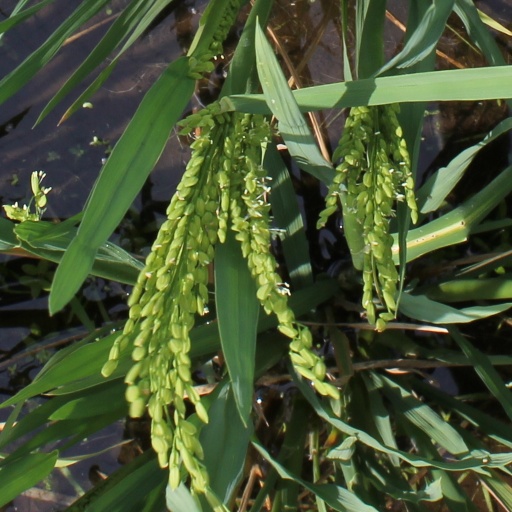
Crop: rice